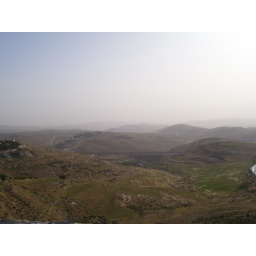
They are building a wall in the road between